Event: Nepal Earthquake
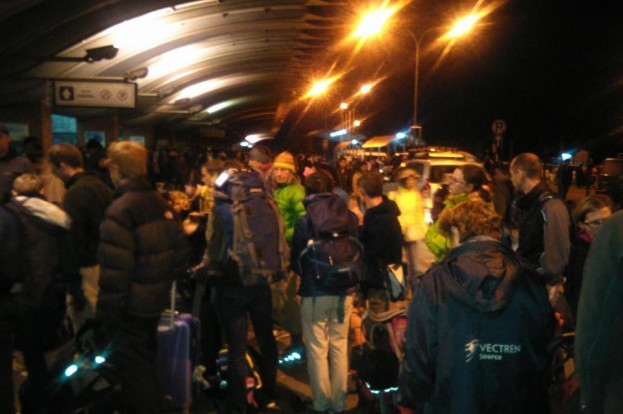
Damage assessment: no_damage